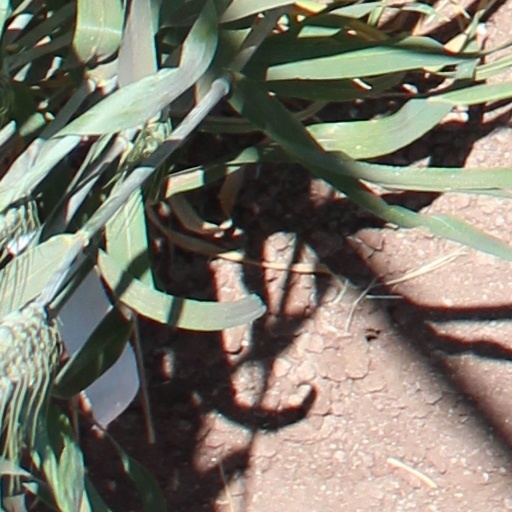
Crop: wheat